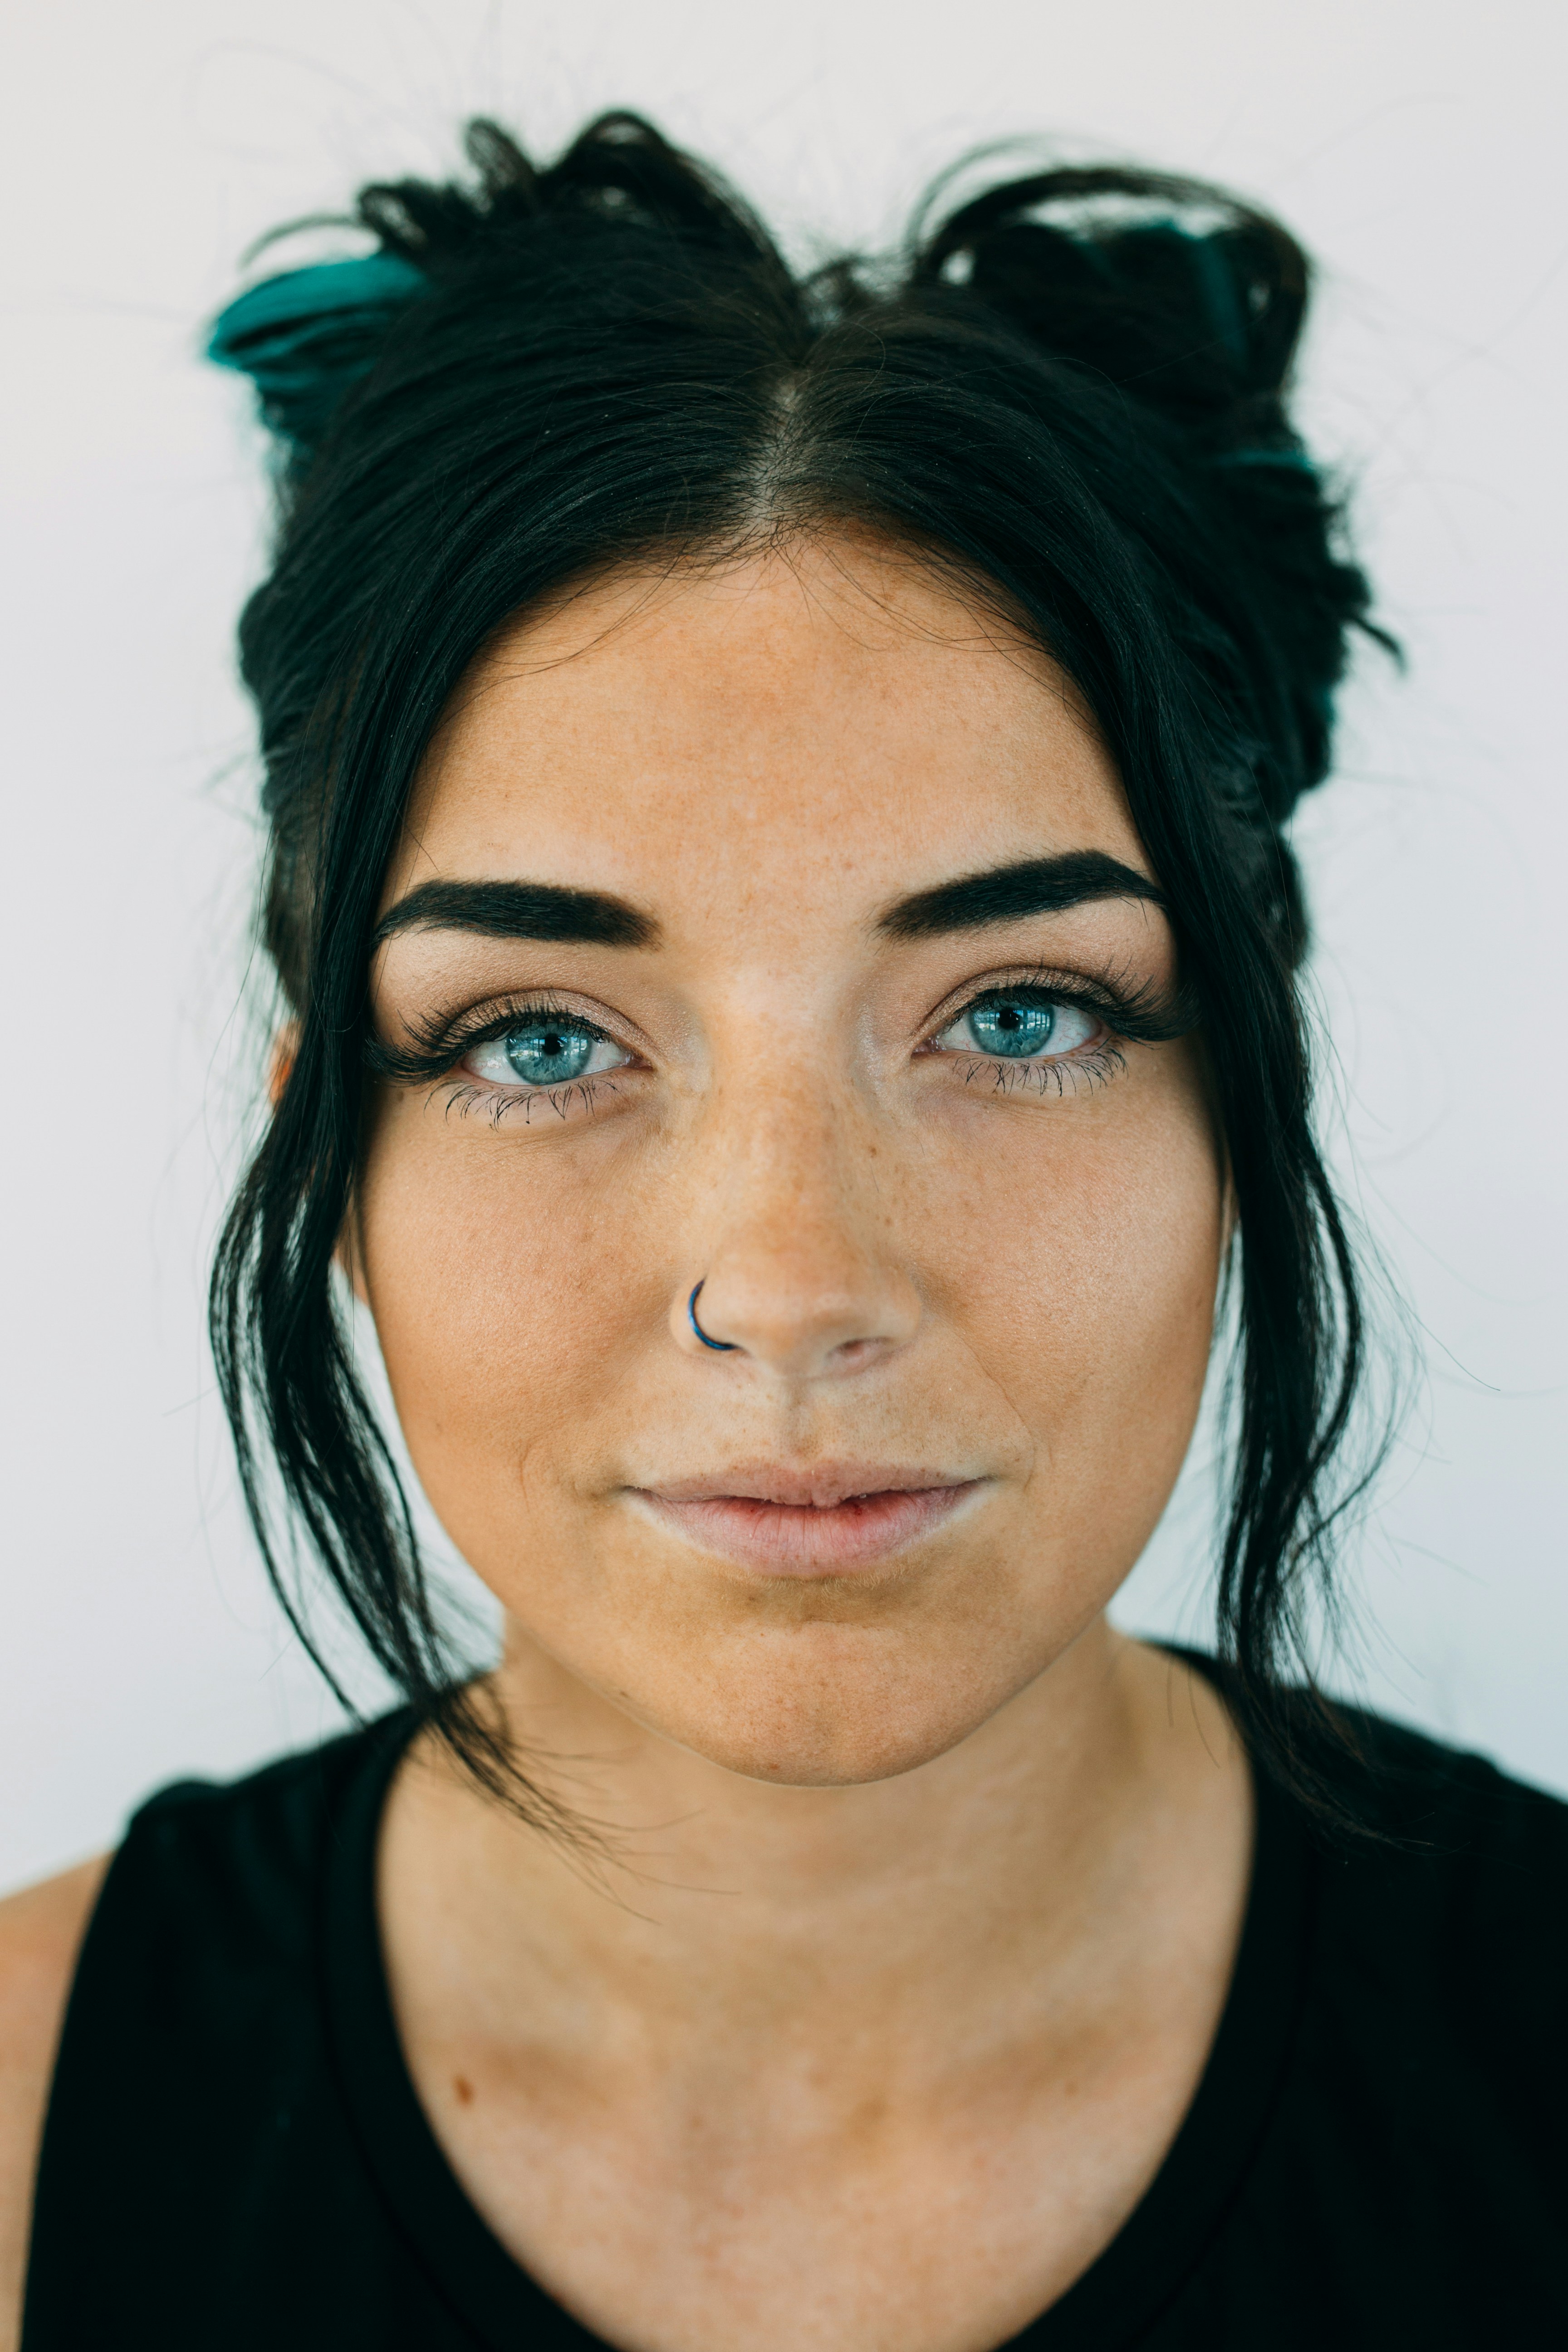
Gender: women